Boomsday

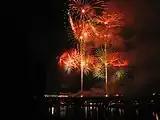
Grand finale of the 2008 Boomsday event

Boomsday was an annual fireworks celebration that took place on Labor Day weekend in Knoxville, Tennessee. It was the largest Labor Day firework show in the United States, and was considered a top attraction in the region. The event was held on Volunteer Landing and accompanied by live music and festivities.